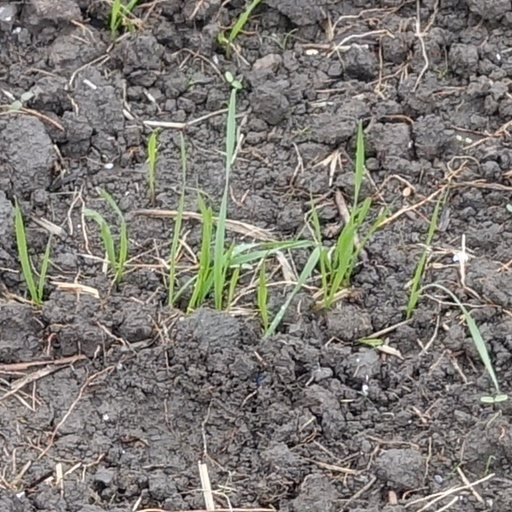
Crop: wheat